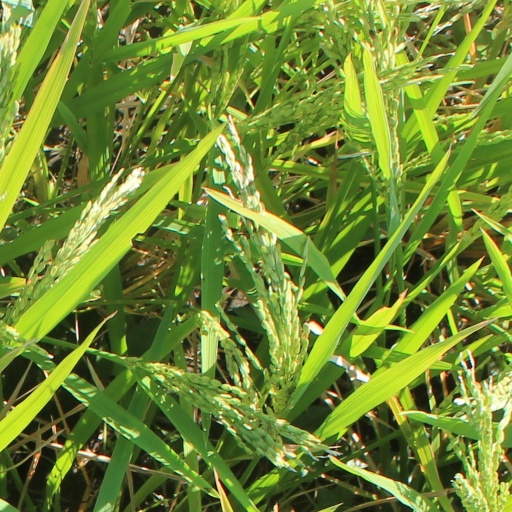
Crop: rice